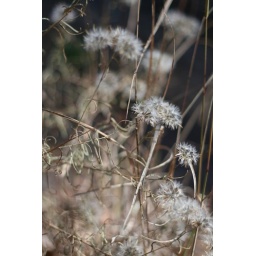
Along Trail 137 near Battle ship rock (Jemez Speings NM)